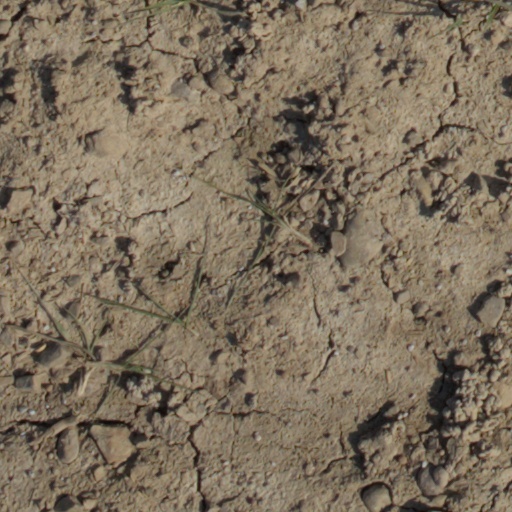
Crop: wheat